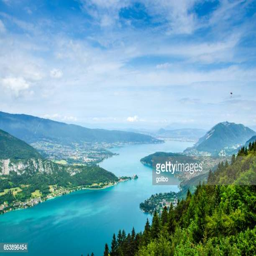
lake seen from a viewpoint photographed on a summer day with blue sky